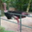
Label: bird